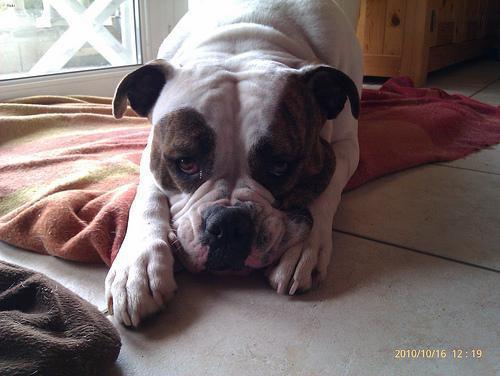
american bulldog